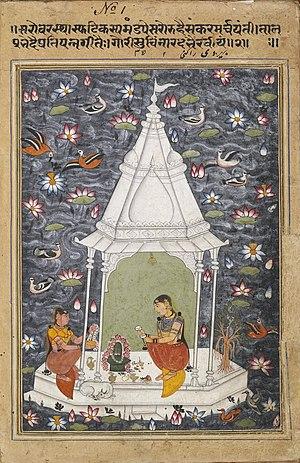
Un choli est un chemisier à découvert ou un haut généralement porté avec un sari dans le sous-continent indien. Le choli fait également partie du costume ghagra choli dans le sous-continent indien.